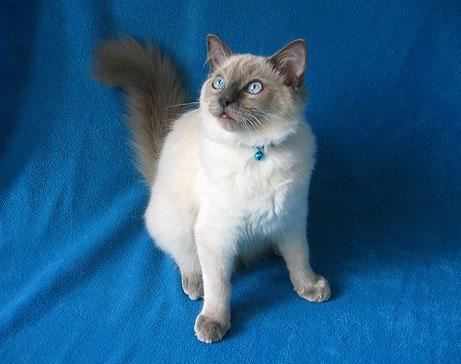
Breed: Ragdoll